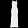
Label: Dress